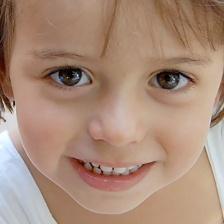
Label: faces